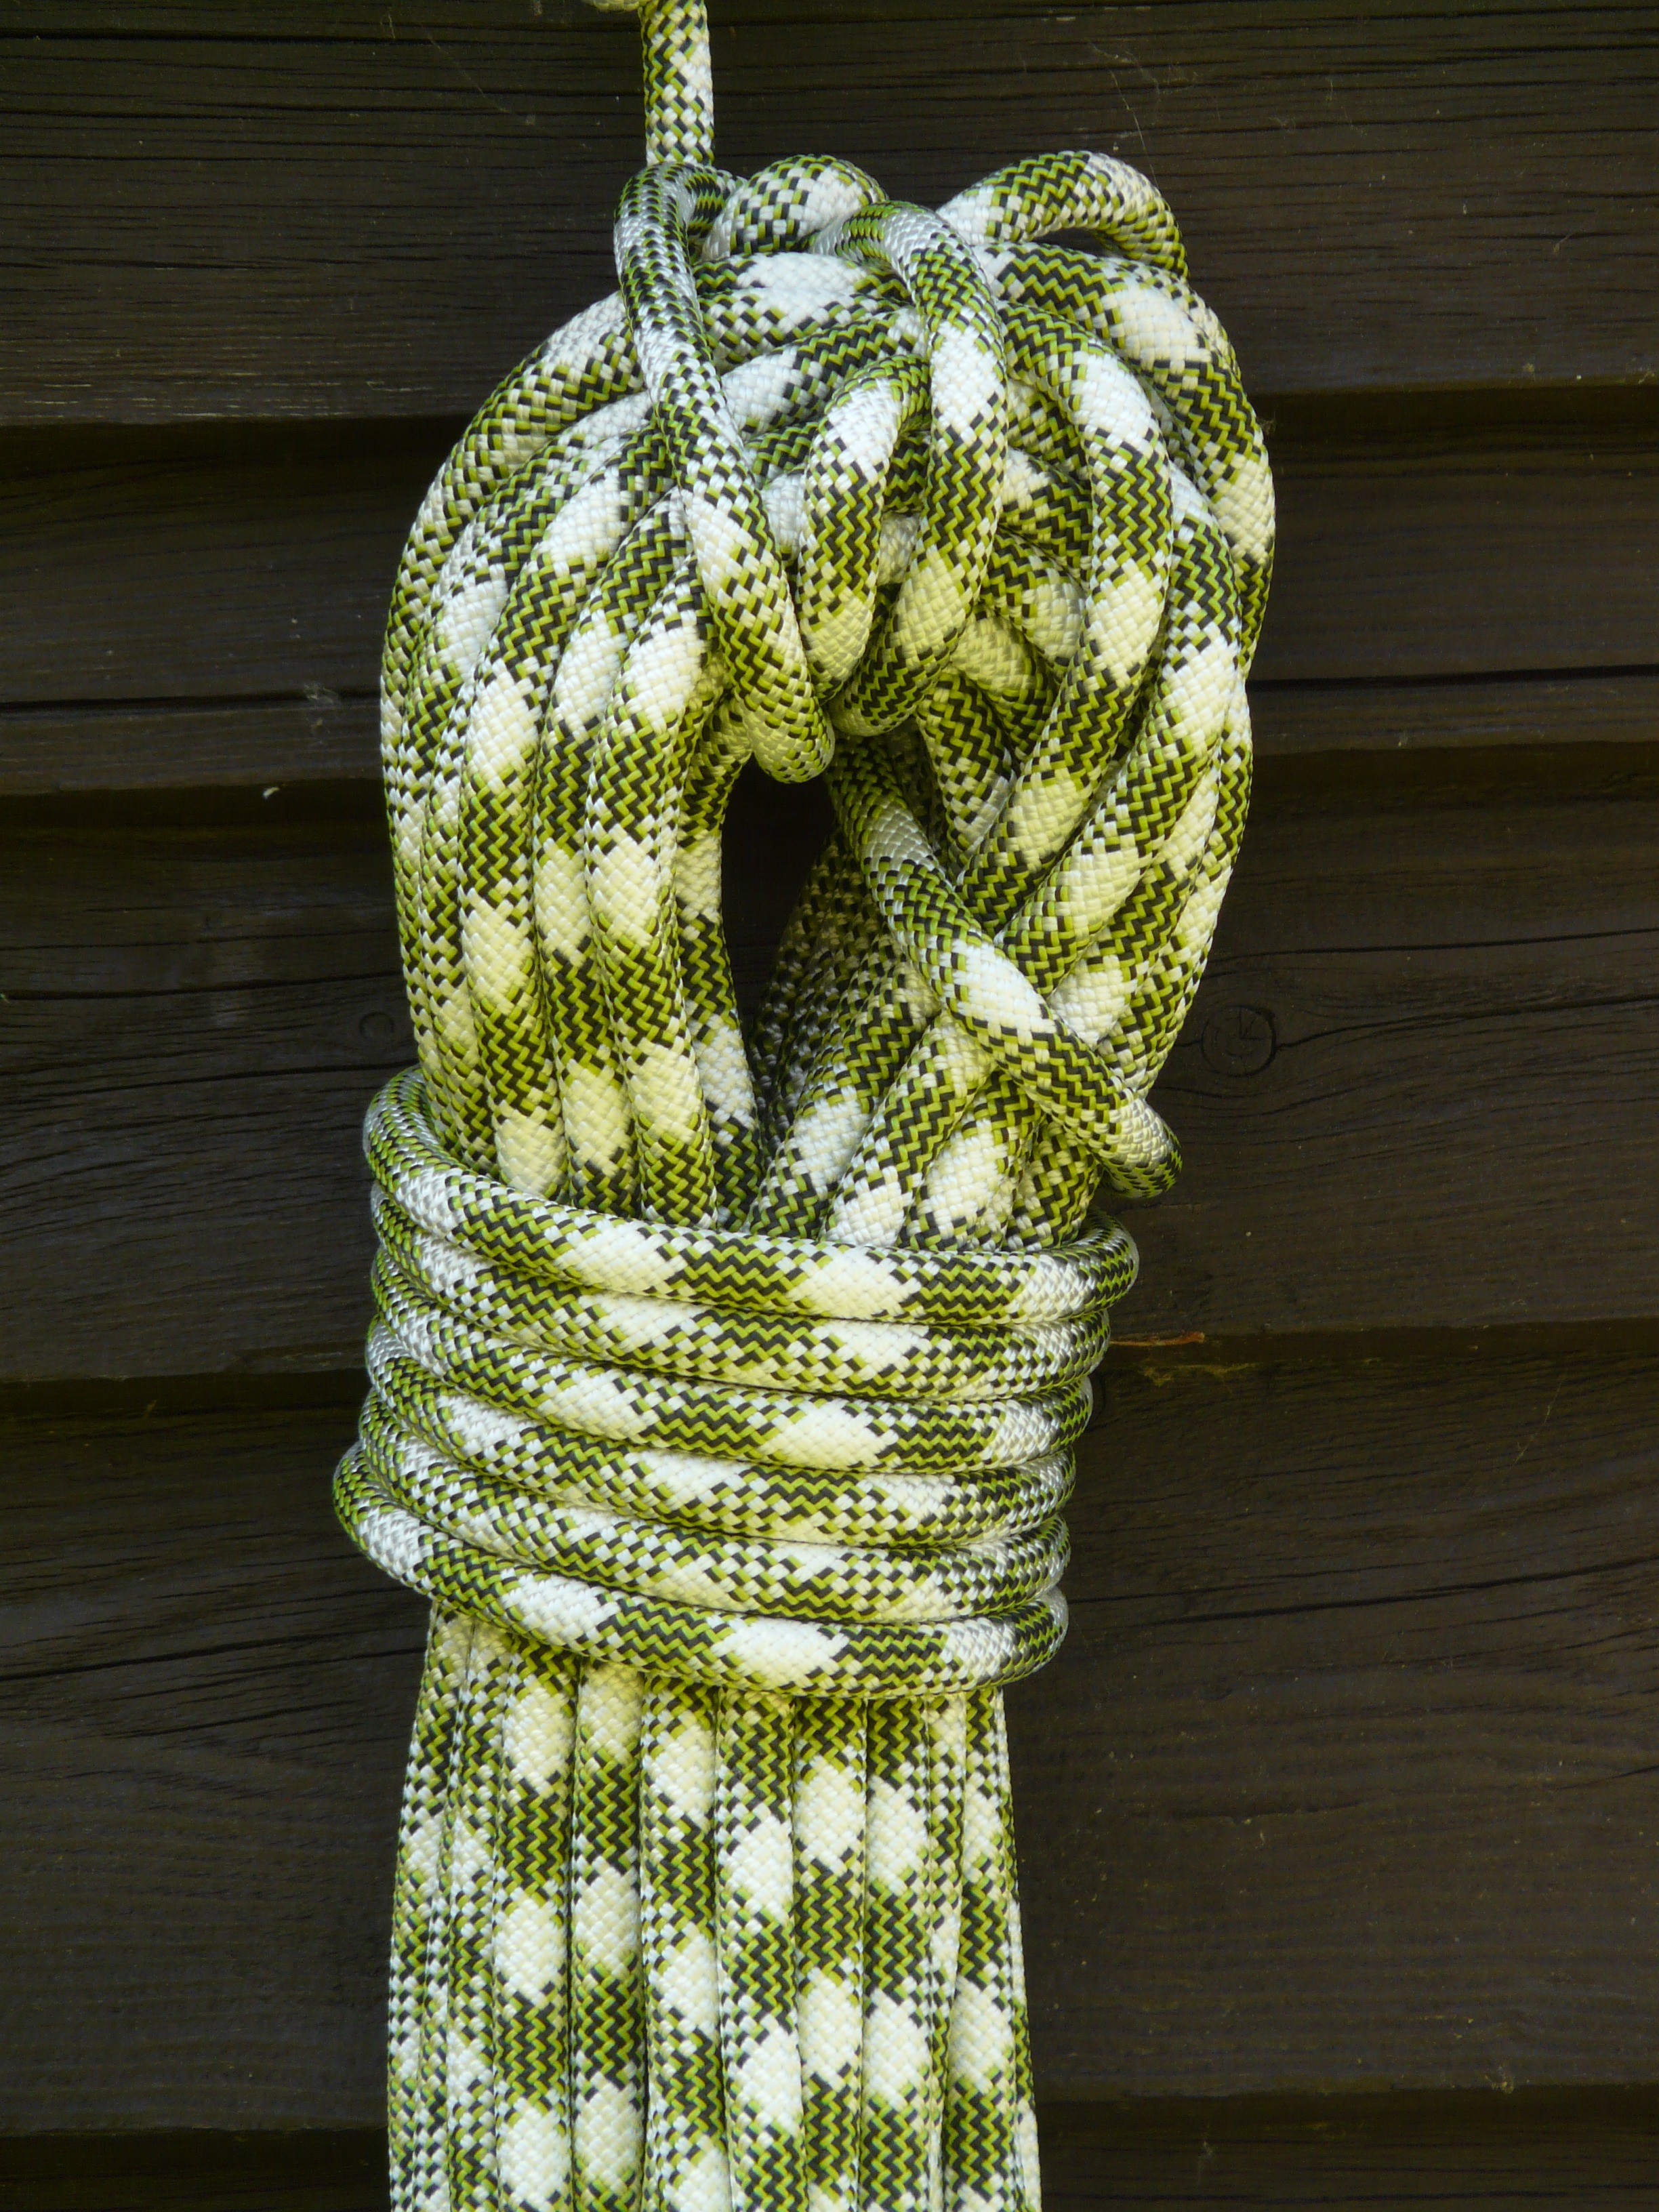
rope, flower, pattern, green, clothing, security, scarf, climb, mountaineering, crochet, textile, art, dress, design, secure, gown, backup, bergsport, climbing rope